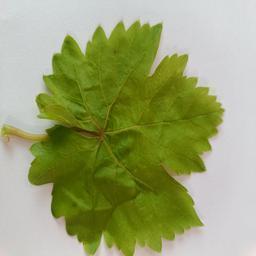
Label: Healthy Leaves